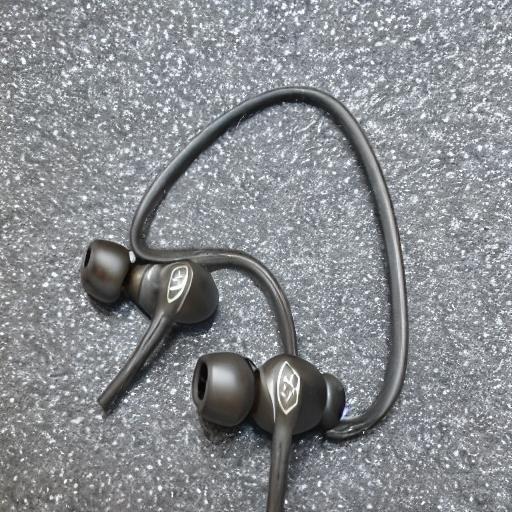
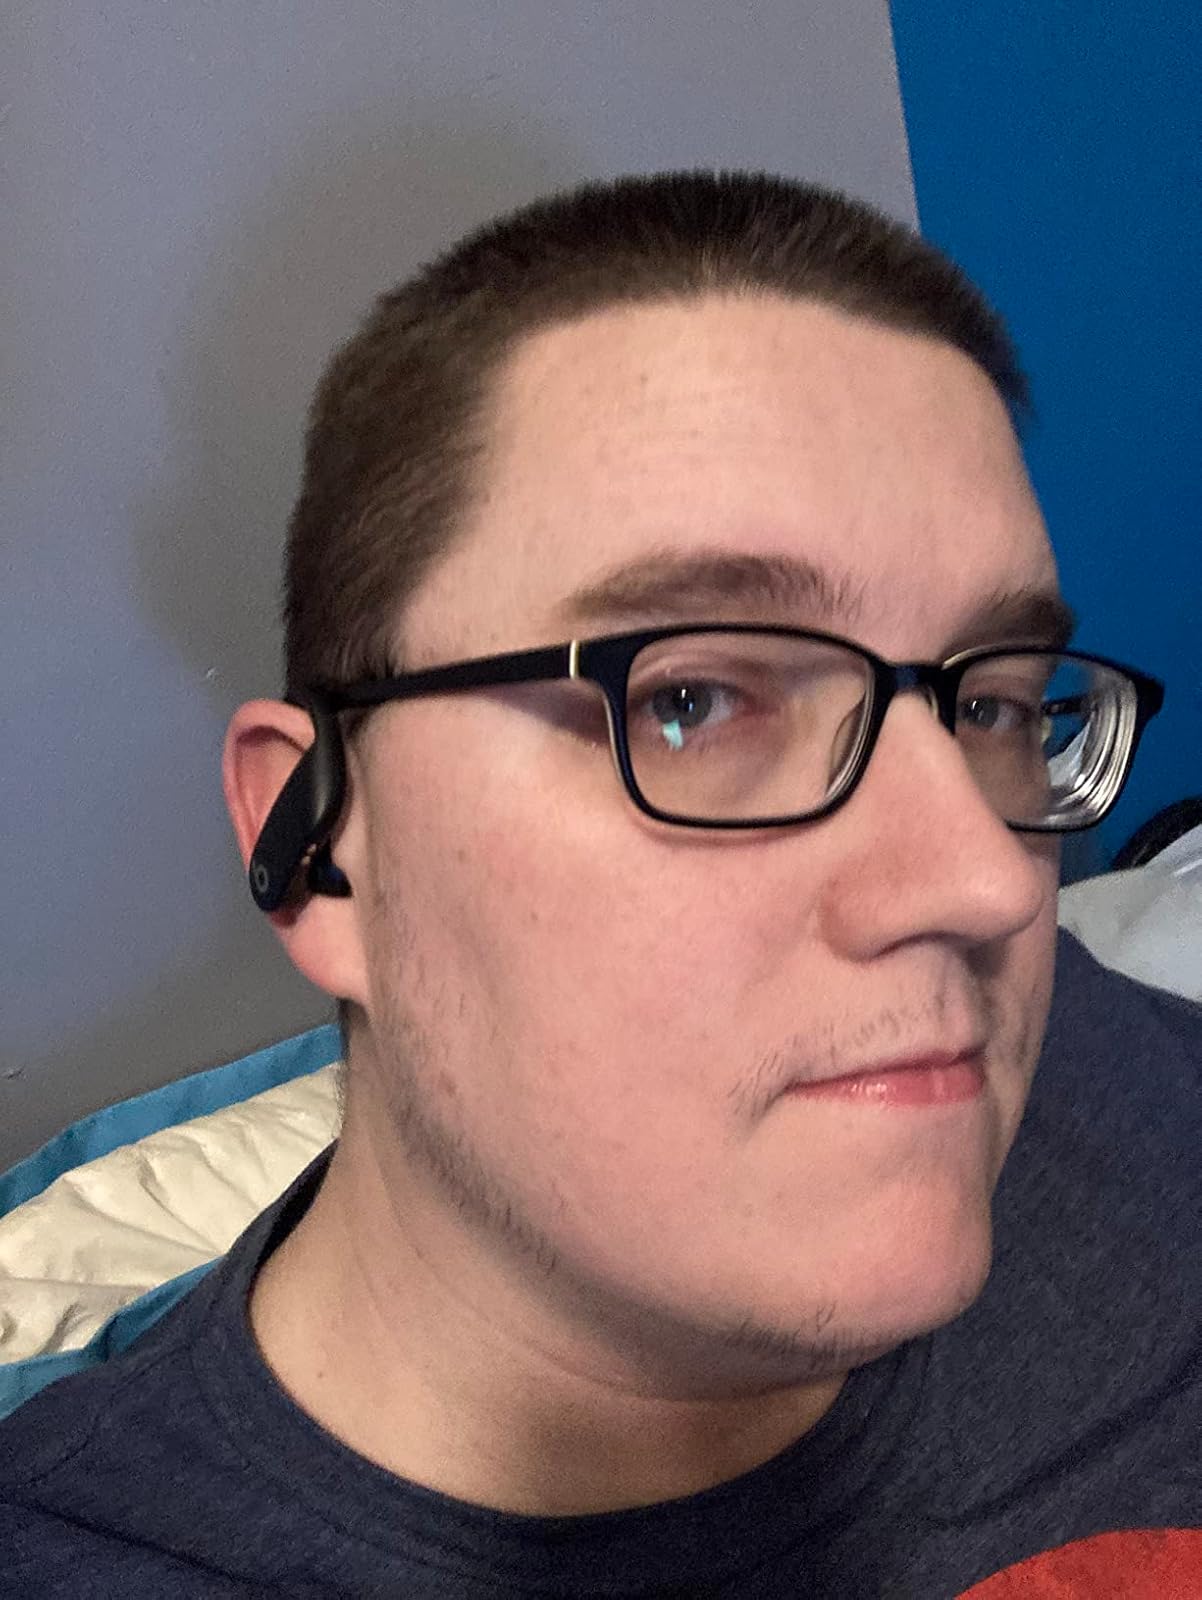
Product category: earbuds
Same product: no